Neeyum Njanum

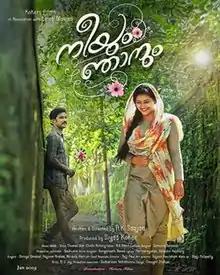

Neeyum Njanum is a 2019 Indian Malayalam-language romance film written and directed by A. K. Sajan. It stars Sharaf U Dheen, Anu Sithara and Siju Wilson. The film was produced by Siyad Koker under the banner of Kokers Films, in association with Lamp Movies. "Neeyum Njanum" was released in Kerala on 18 January 2019 by Kokers Films. It also features Aju Varghese, Vishnu Unnikrishnan, Dileesh Pothan, Aji John(director), Shaheen Siddique, Surabhi Lakshmi and Sowmya Menon in prominent roles.